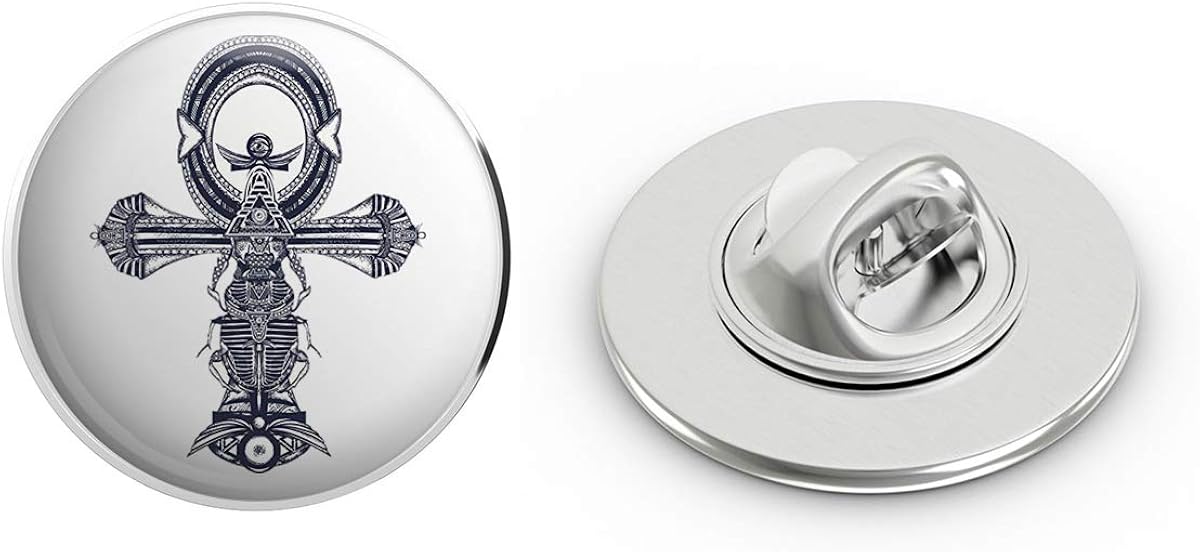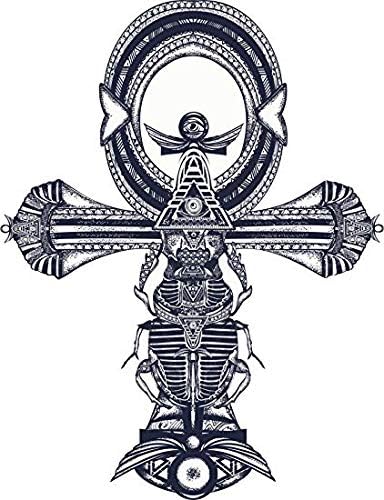
BRK Studio Majestic Egyptian Scarab Theme Ankh Looped Cross Art Round Metal 0.75" Lapel Pin Hat Shirt Pin Tie Tack Pinback
Category: AMAZON FASHION
Wear our pins to expres your individuality, your personality and humor! This cool pin is made from high quality metal. The pin has a resin-topped, printed design. Pin measures approximetly 0.75 inches and includes secured backing. Each of these beautiful pins is made in the US.
Features: Wear our pins to expres your individuality, your personality and humor! | Made of metal with the resin-topped design shown. Pin is approximately 0.75" in diameter. | Makes a great gift or collectible item. | Each pin is 0.75" and comes with a secure butterfly clasp so you won't lose this pin. | Wear on your Hat, Jacket, Lapel, Tie, Backpack or anywhere!